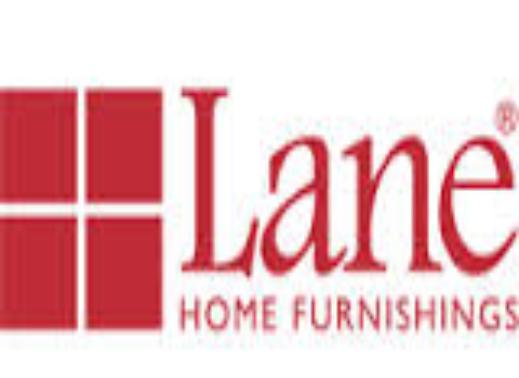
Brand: Lane Furniture
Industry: Necessities